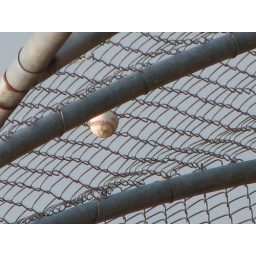
ball stuck in fence behind home plate